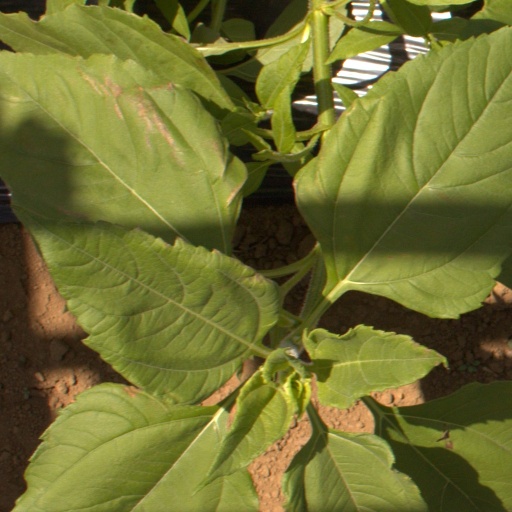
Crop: Jerusalem artichoke